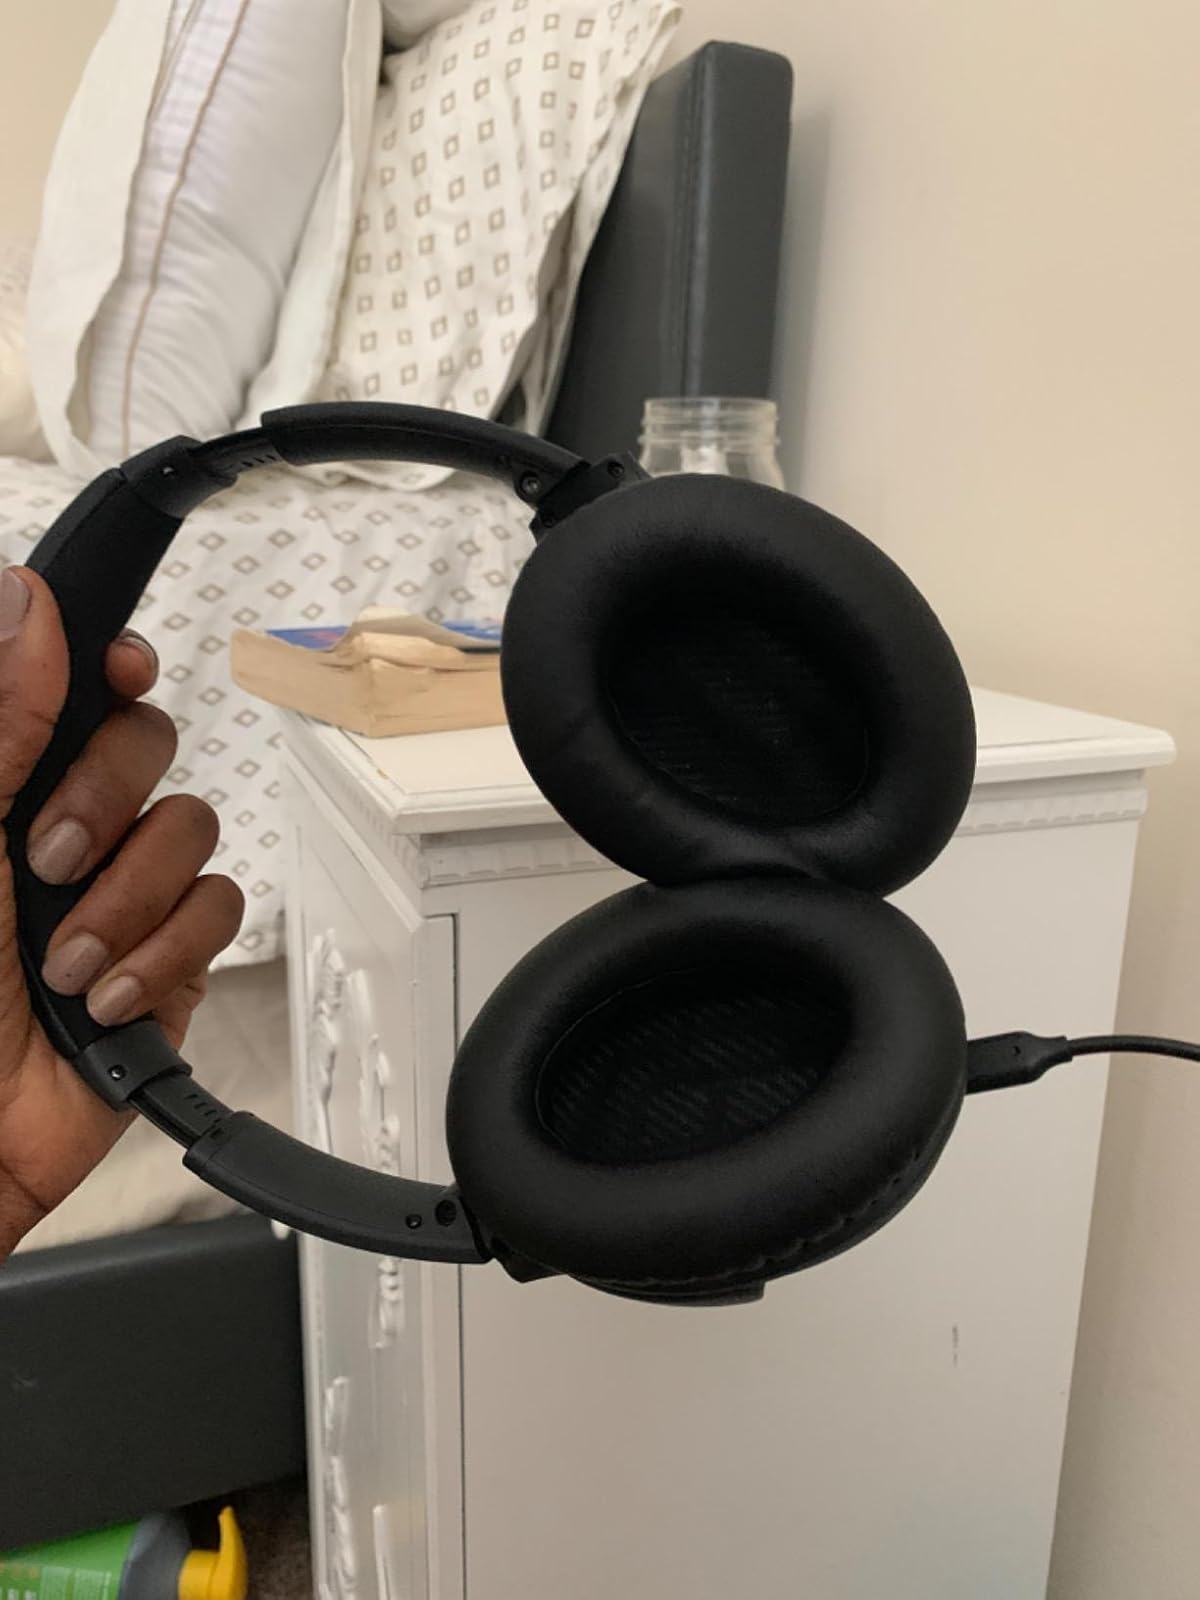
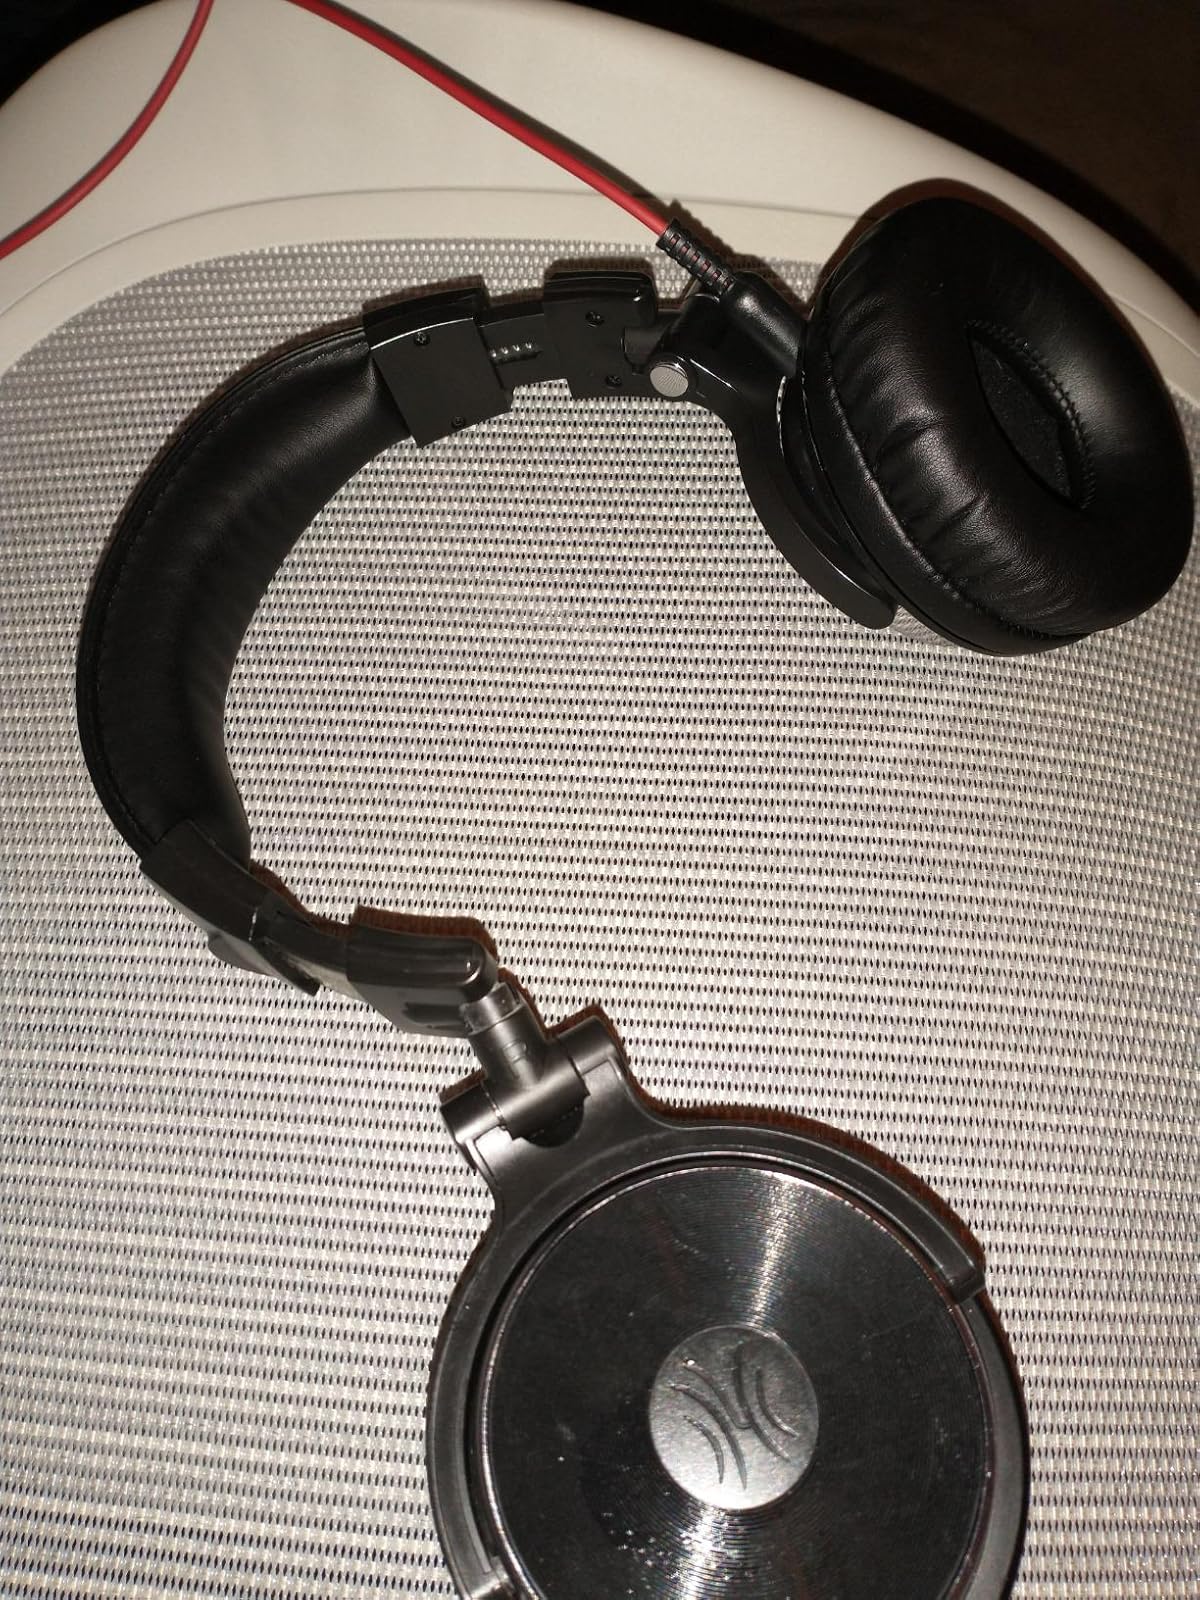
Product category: headphones
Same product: no